Silat

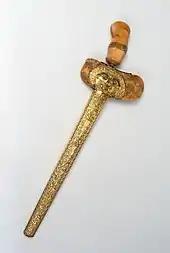
Balinese kris with golden sheath, surmounted by the face of a demon ("raksasa") with diamond eyes

Prior to the introduction of firearms, weapons training was actually considered to be of greater value than unarmed techniques and even today many masters consider a student's training incomplete if they have not learned the use of weapons. Except for some weapon-based styles, students must generally achieve a certain degree of skill before being presented with a weapon which is traditionally made by the guru. This signifies the beginning of weapons-training. Silat uses the principle of applying the same techniques both armed and unarmed, though not quite to the same degree as is done in the Filipino martial arts. Unlike eskrima, silat does not necessarily emphasise armed combat and practitioners may choose to focus mainly on fighting empty-handed. Advanced students practice unarmed against armed opponents.